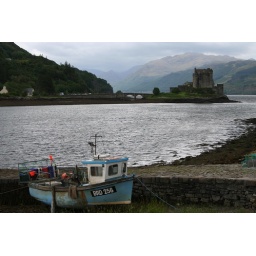
fishing boat with eilean donan castle in the background